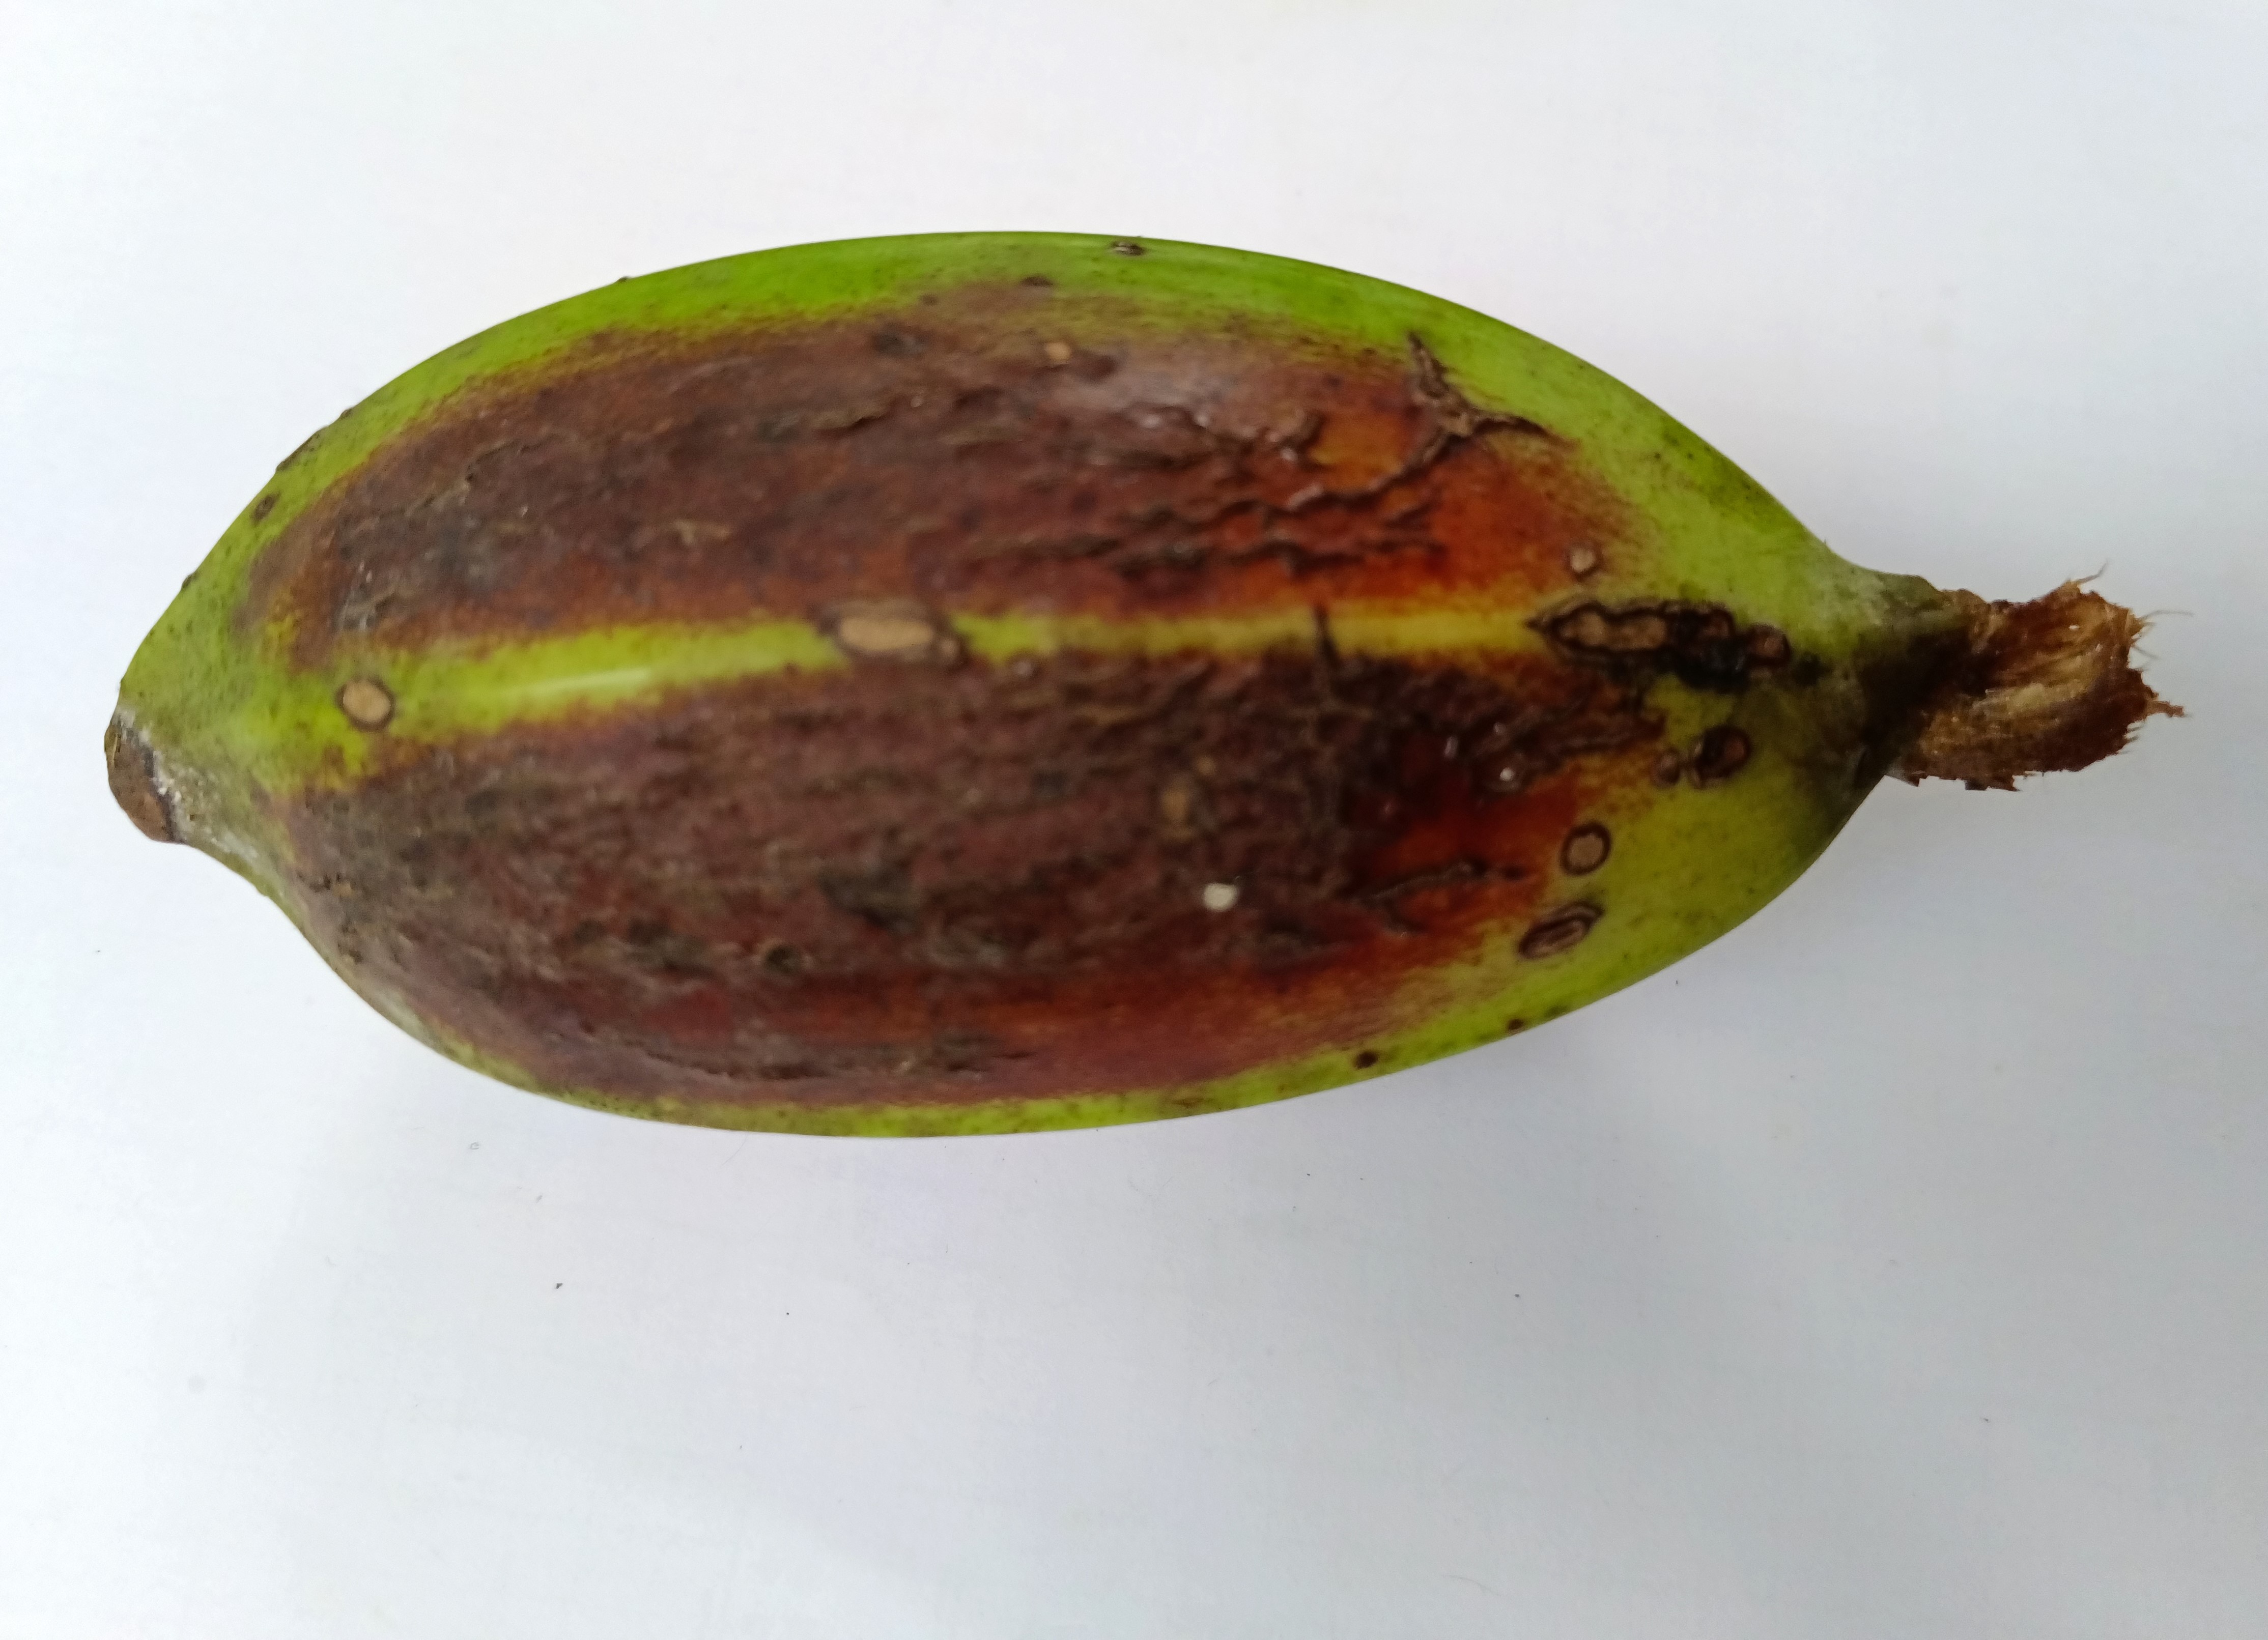
Banana variety: Bichi